Tunisia

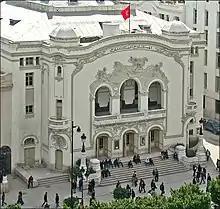
Municipal Theatre

The Church of Carthage, in particular, became significant in the history of Christianity, playing a key role in the development of Christian philosophy and theology, and producing many prominent religious scholars and theologians. Prior to independence, Tunisia was home to more than 250,000 Christians (mostly of Italian and Maltese ancestry). Many Christian Italian settlers left to Italy or France after independence from France. Today, Tunisia's sizable Christian community of something over 35,000 is composed mainly of Catholics (22,000), and to a lesser degree Protestants. Berber Christians continued to live in some Nefzaoua villages up until the early fifteenth century, and the community of Tunisian Christians existed in the town of Tozeur up to the 18th century. The International Religious Freedom Report for 2007 estimates that thousands of Tunisian Muslims have converted to Christianity.